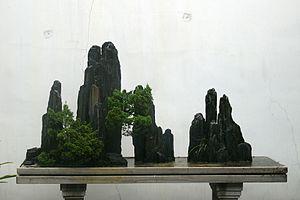
Penjing du Musée de Suzhou
Le Penjing, parfois translittéré en Pun Ching, à l'origine des Punsai est un terme chinois qui signifie littéralement « paysage en pot ». L'art du Penjing est un ancien art chinois consistant à faire pousser des arbres et des plantes dans des pots tout en recréant un paysage en y ajoutant notamment des pierres.